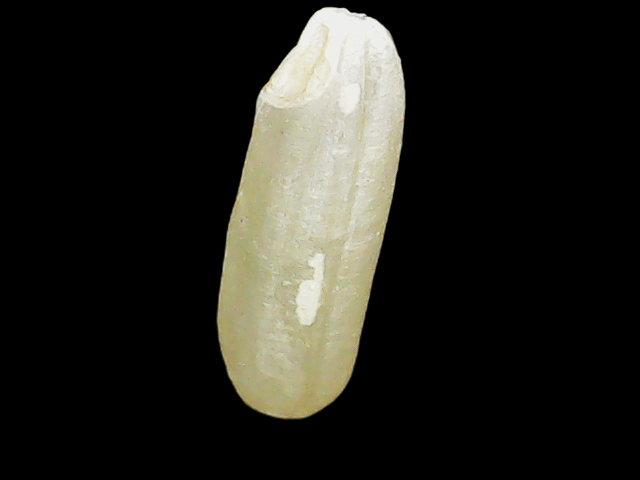
Rice variety: Binadhan16